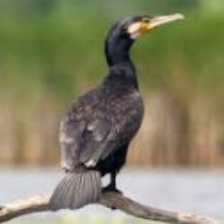
Species: DOUBLE BRESTED CORMARANT
Scientific name: PHALACROCORAX AURITUS